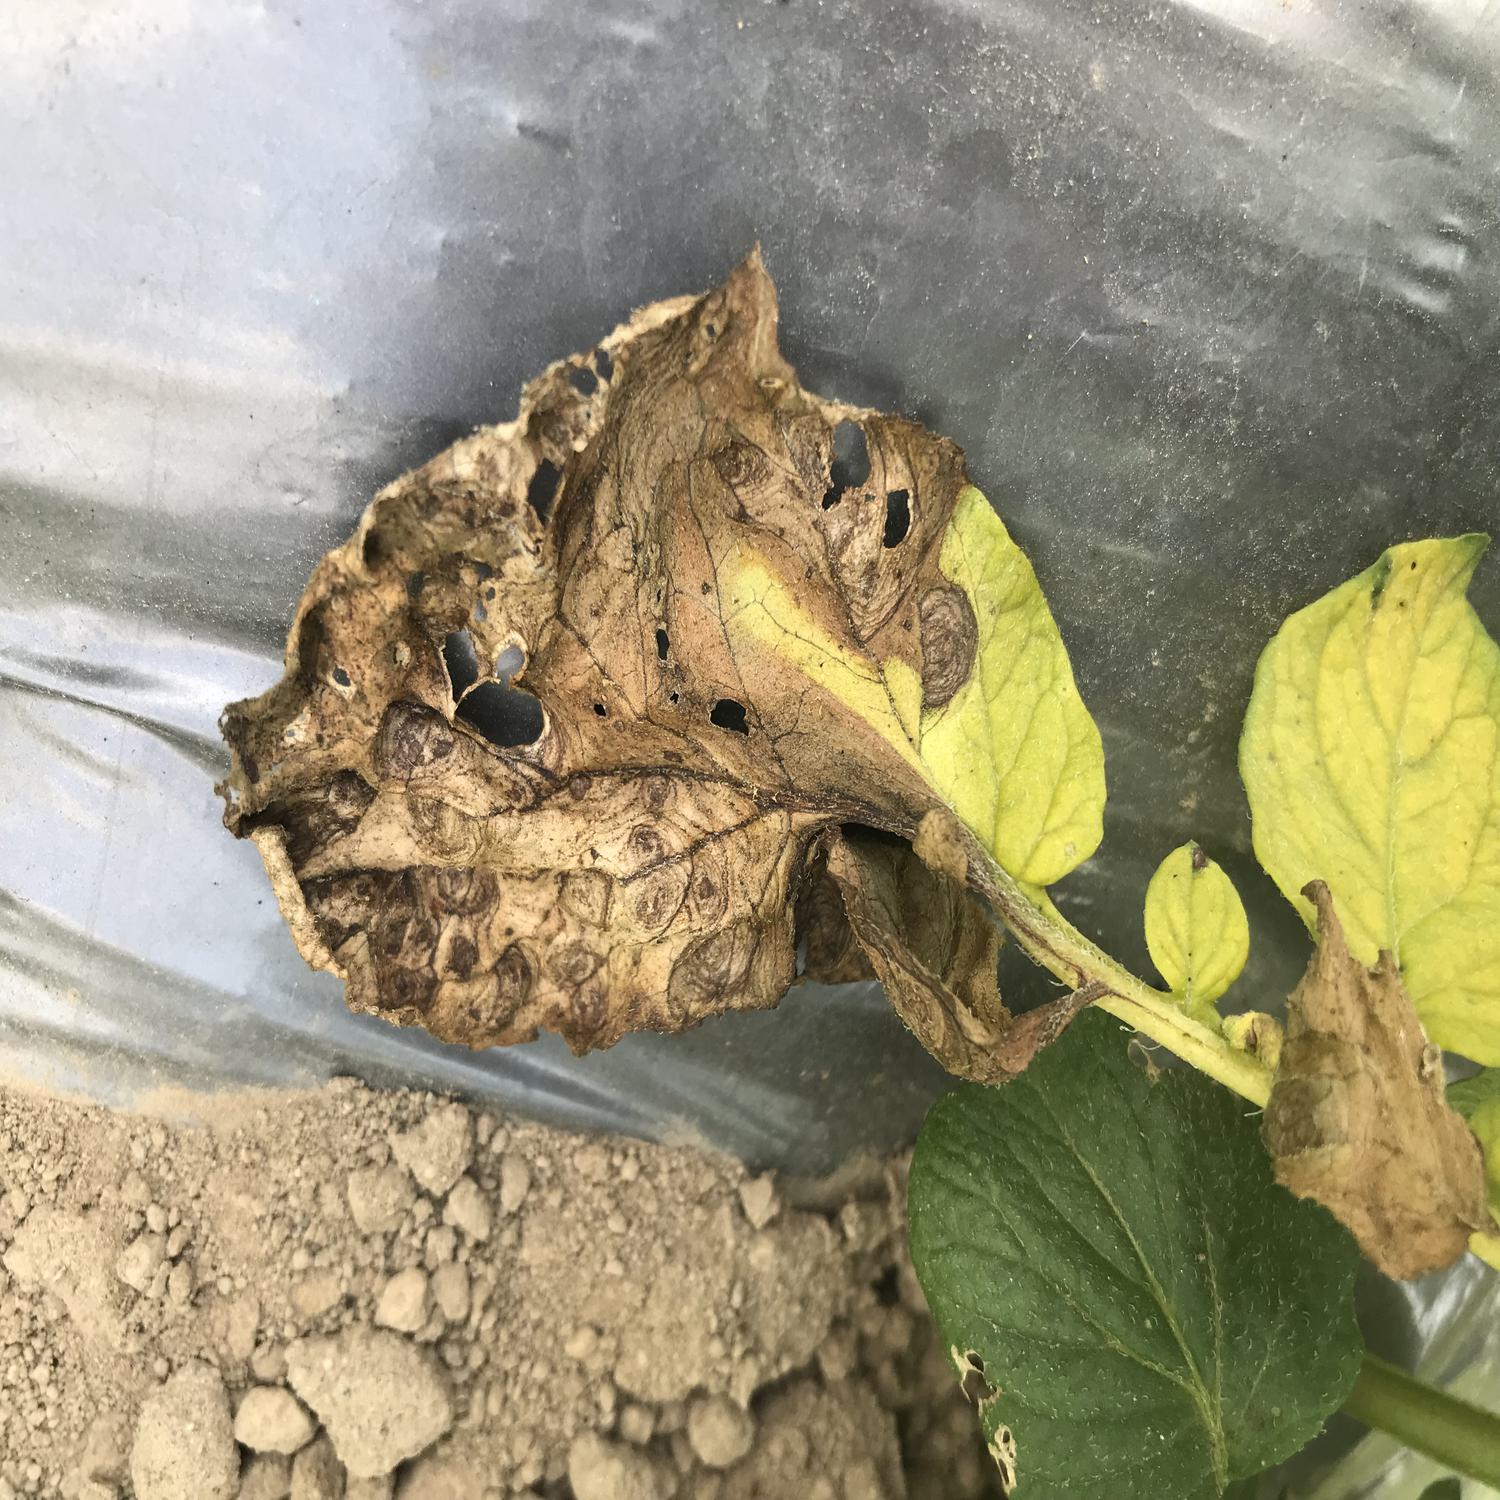
Label: Fungi